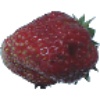
Label: strawberry_wedge